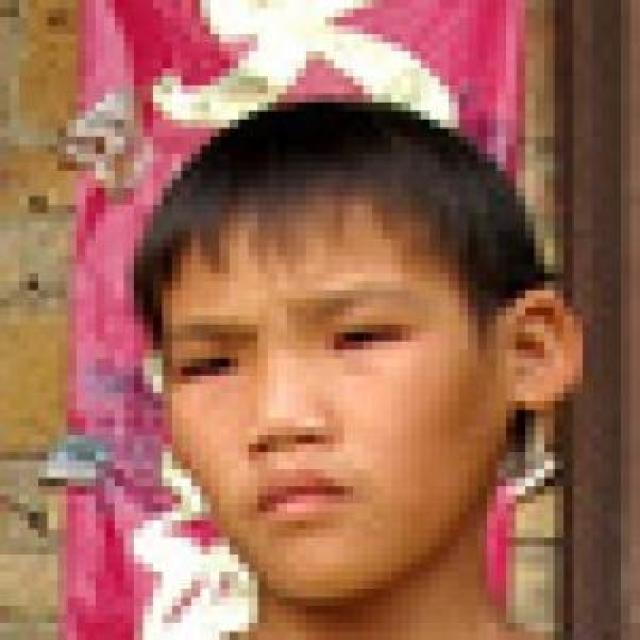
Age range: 13-20